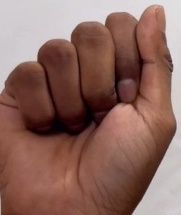
ASL sign: A